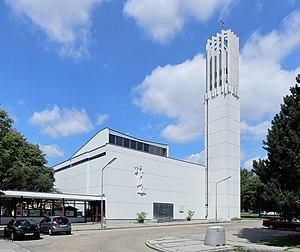
Georg Lippert est un architecte autrichien.
L'église Saint-François-de-Sales est une église catholique de Vienne, dans le quartier de Favoriten. Elle est consacrée à saint François de Sales.